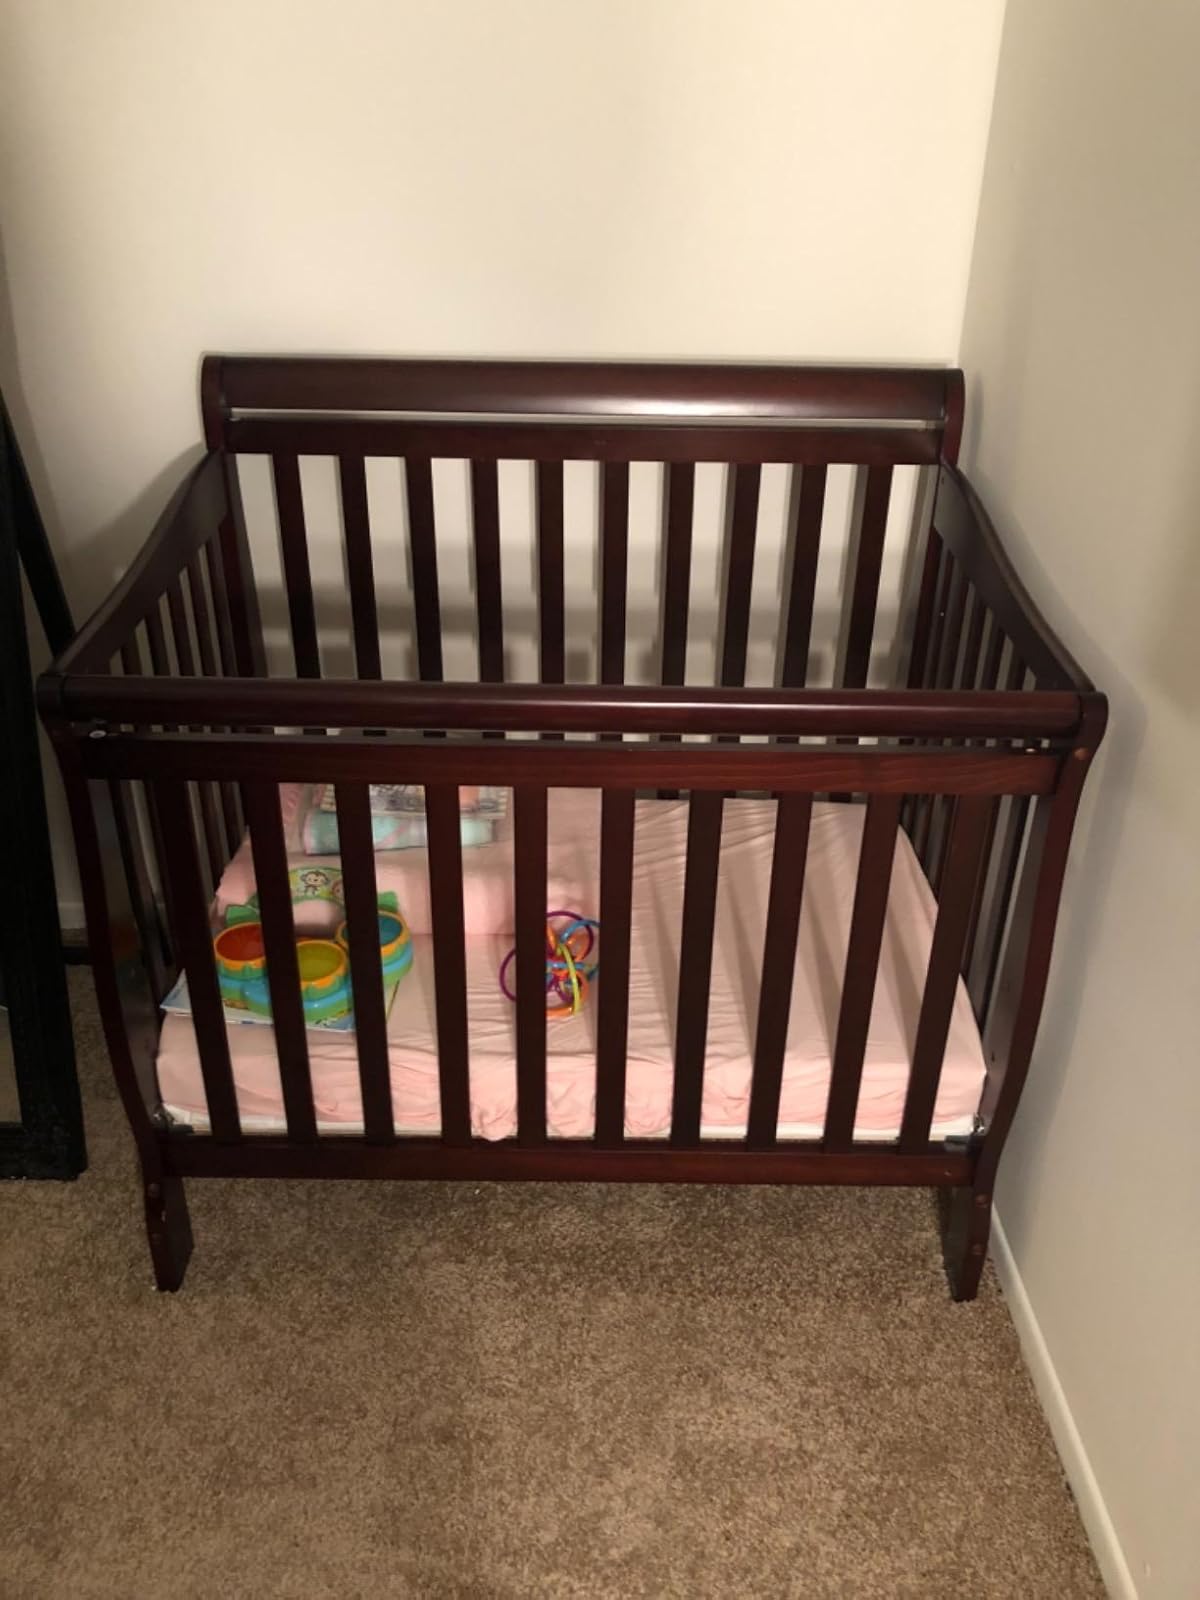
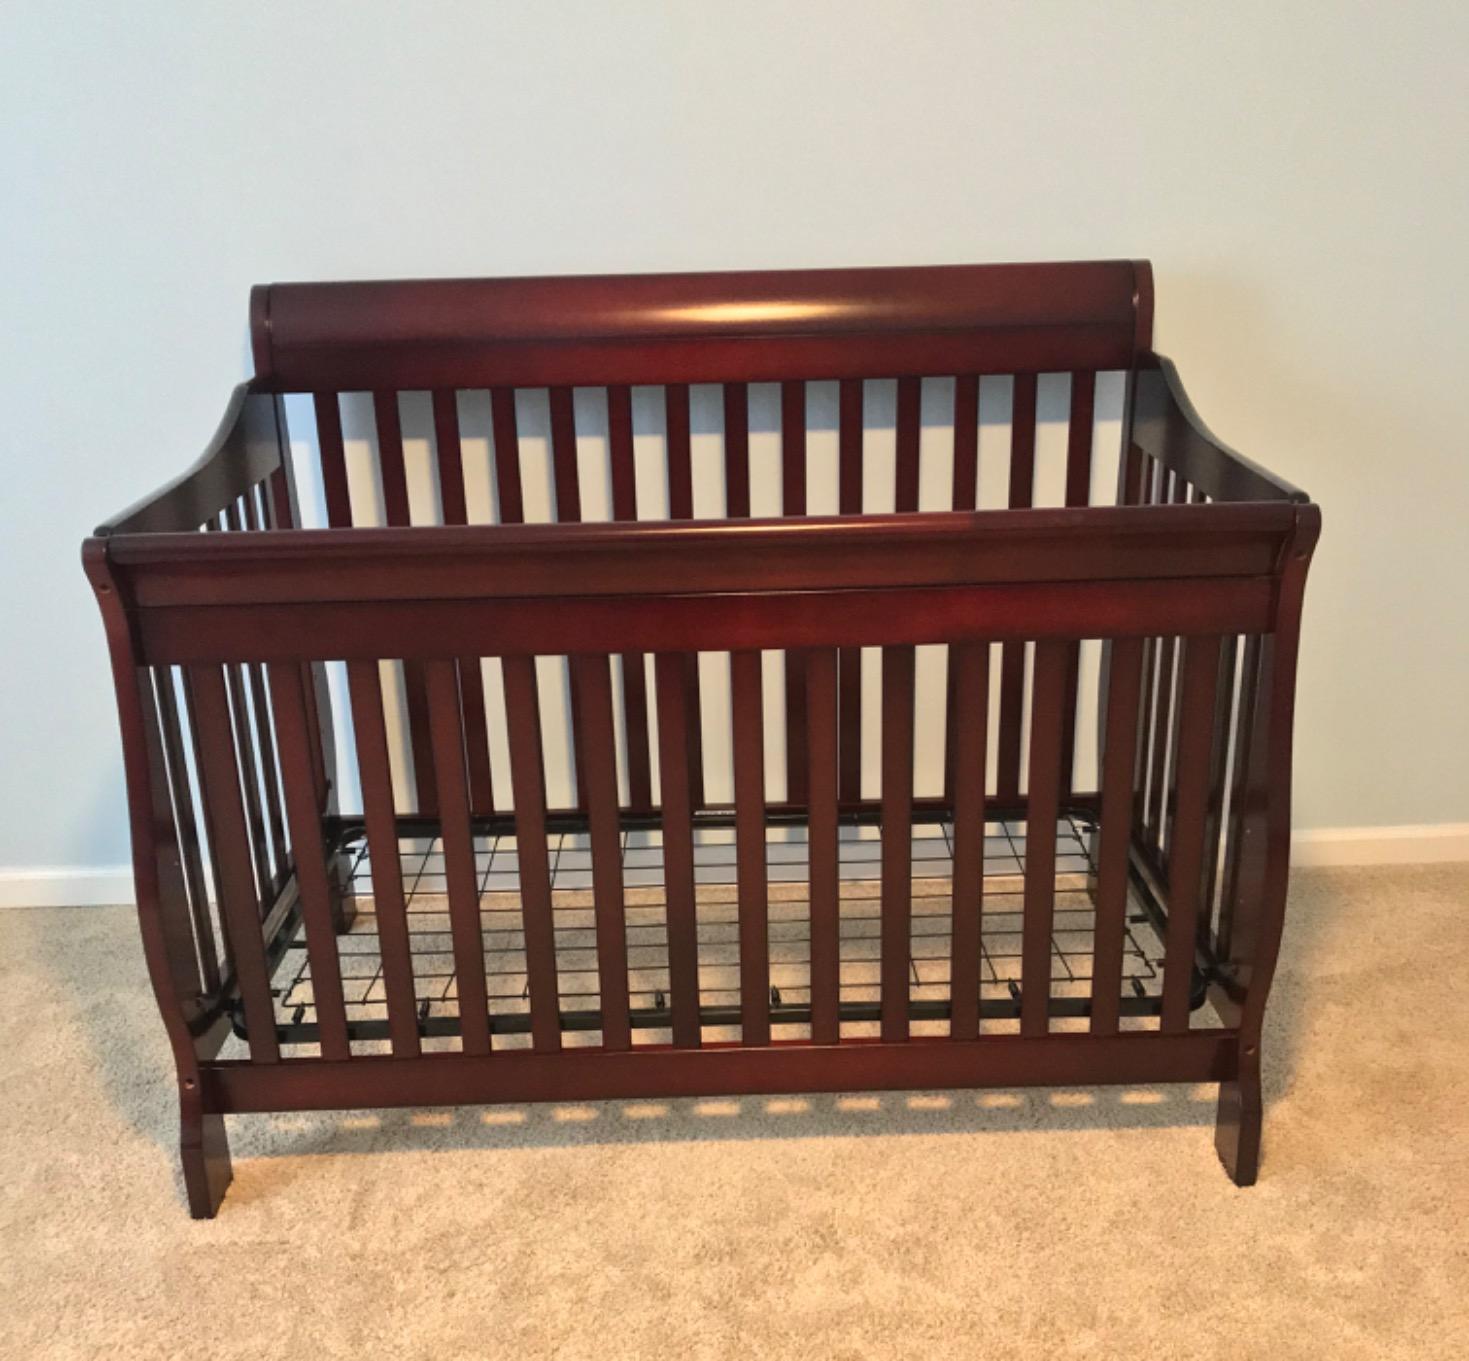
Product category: products_crib
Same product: yes